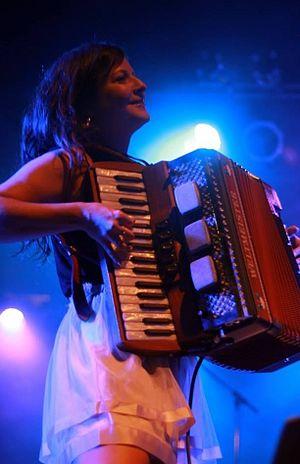
Marie-Annick Lépine lors d'un concert des Cowboys Fringants à Saint-Antonin
Les Cowboys fringants est un groupe de folk et country québécois, originaire de Repentigny, au Québec. Son engagement pour, notamment, l'indépendance du Québec et l'environnement provoque un grand engouement au Québec. Le groupe a vendu plus de 1 300 000 albums à travers toute la francophonie. Tous les membres du groupe participent à l'écriture des chansons, mais la très grande majorité est écrite par Jean-François Pauzé.